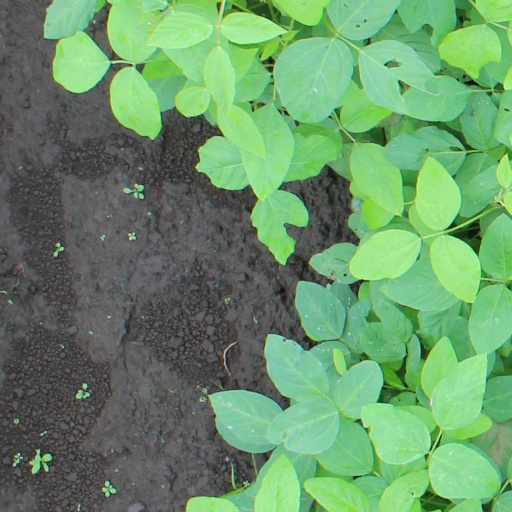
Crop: soybean